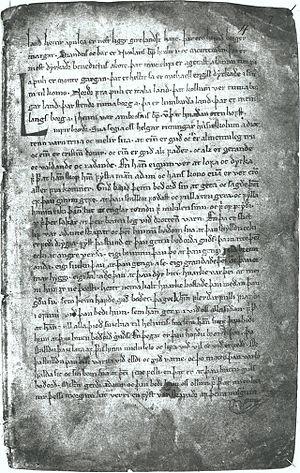
Le Landnámabók est un manuscrit décrivant de manière très détaillée la découverte et la colonisation de l'Islande par les Scandinaves aux IXᵉ et Xᵉ siècles.